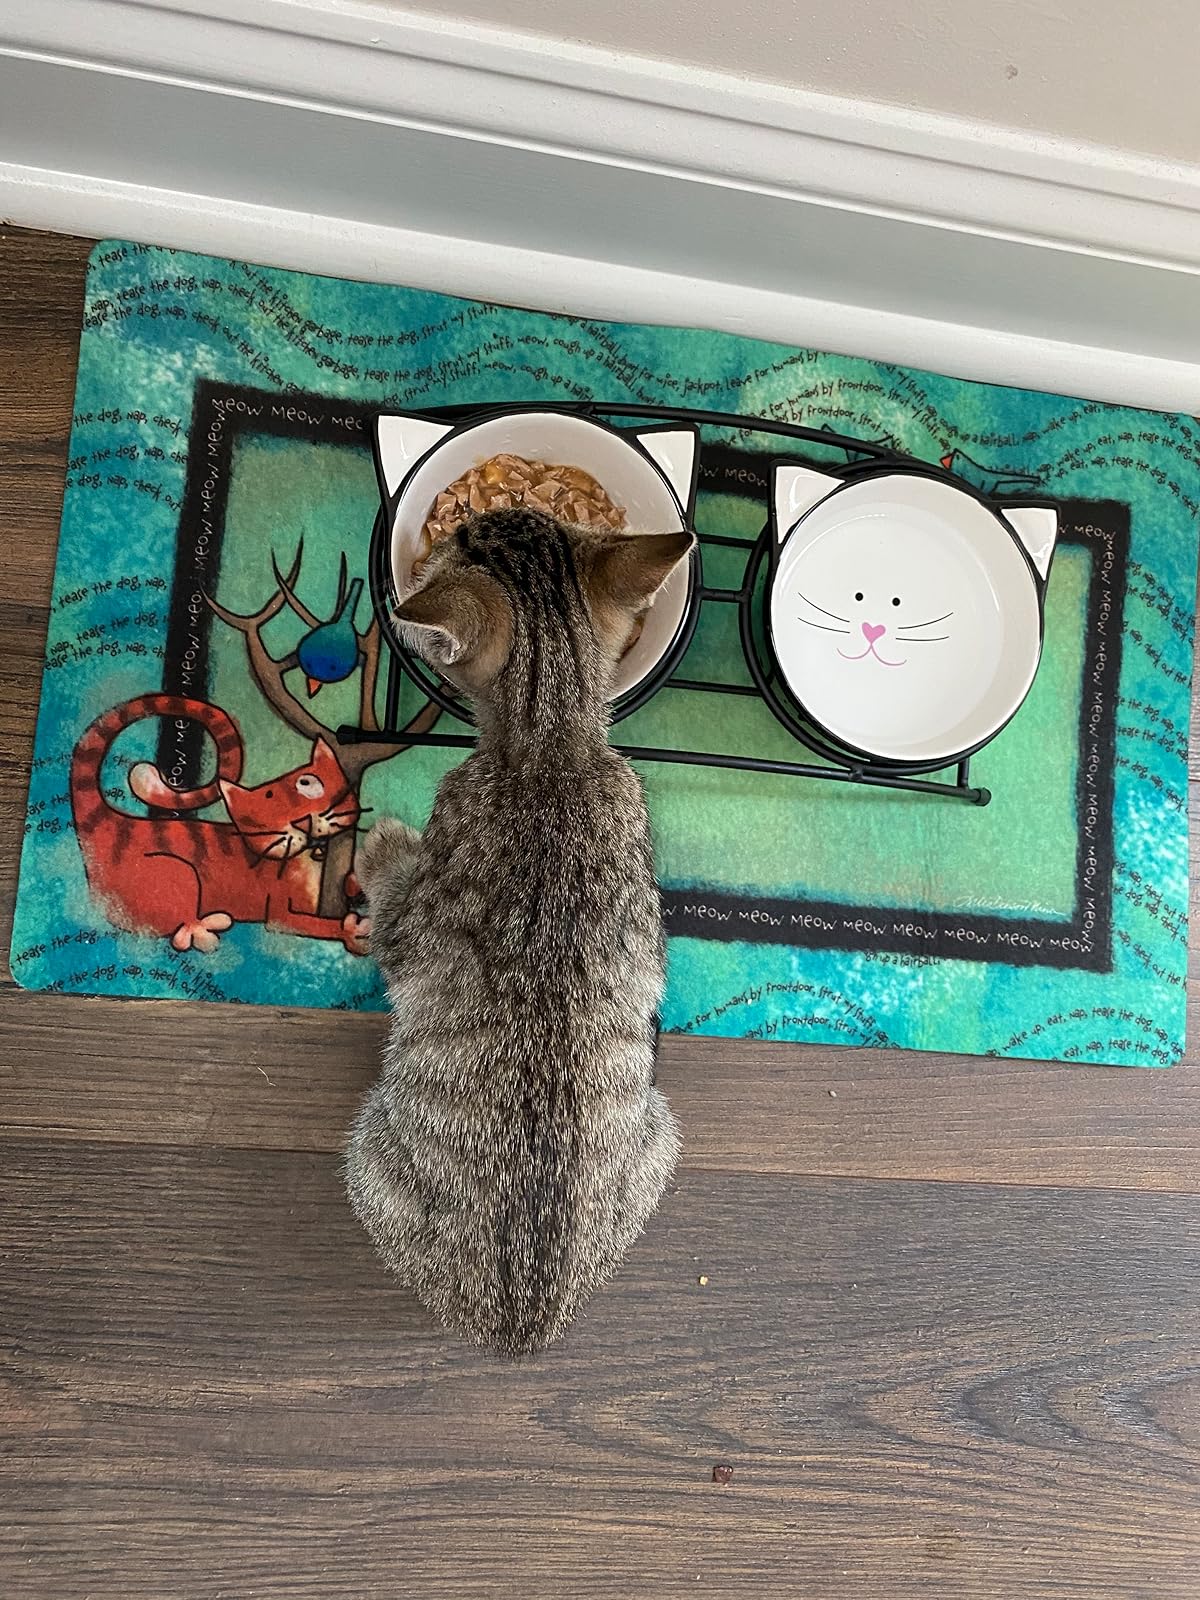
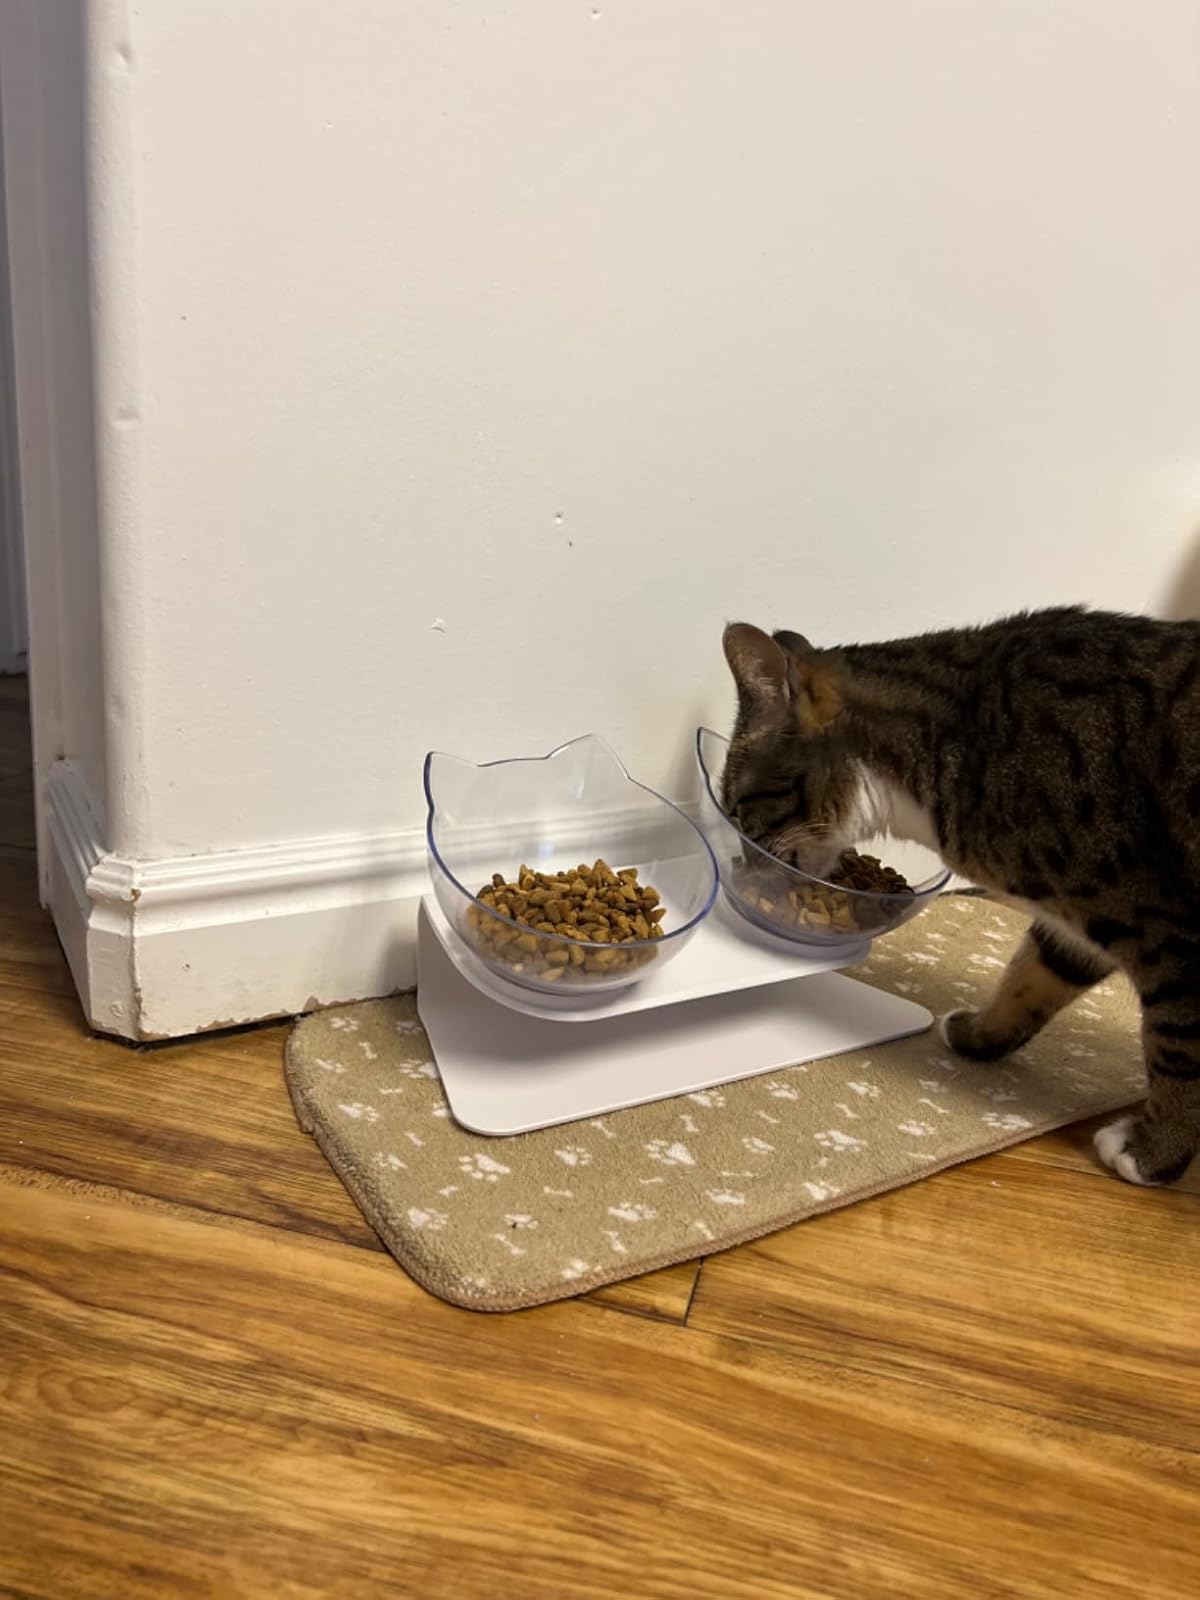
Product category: items_bowl
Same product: no